Bancroft Gherardi

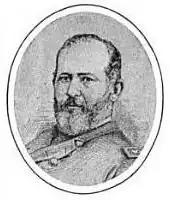
Bancroft Gherardi

Gherardi was born in Jackson, Louisiana, the son of Donato Gherardi (c. 1800 – 1851), a political refugee from Corsica, and Jane Putnam Bancroft (1798–1843), sister of renowned historian George Bancroft. He was appointed Acting Midshipman June 26, 1846 and served on the during the Mexican–American War. He entered the U.S. Naval Academy in 1851 and graduated the next year. Ordered to the , he cruised the Mediterranean, and after promotion to lieutenant in 1855 he was ordered to the .